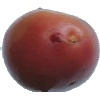
Label: Potato Red Washed 1